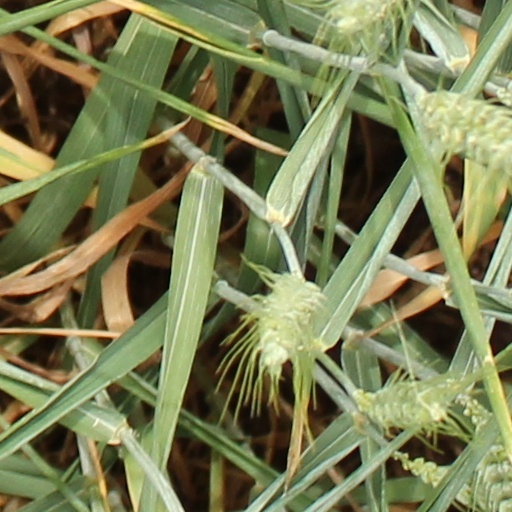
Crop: wheat